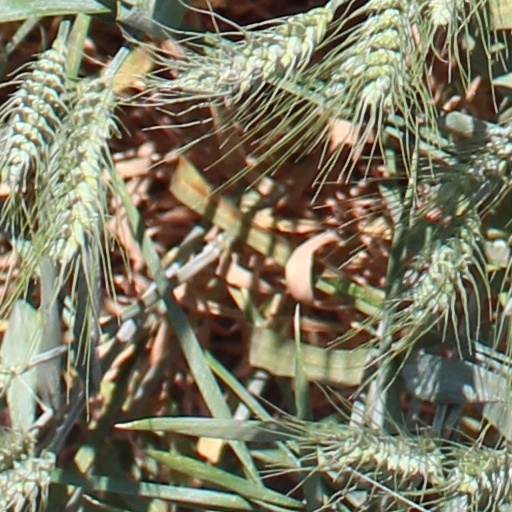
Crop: wheat